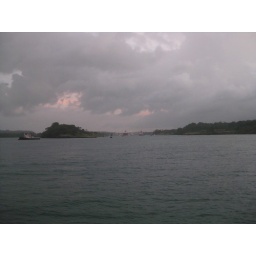
We headed into the Atlantic-side of the Canal around sunset. The entrance is where you can the big red ship leaving.